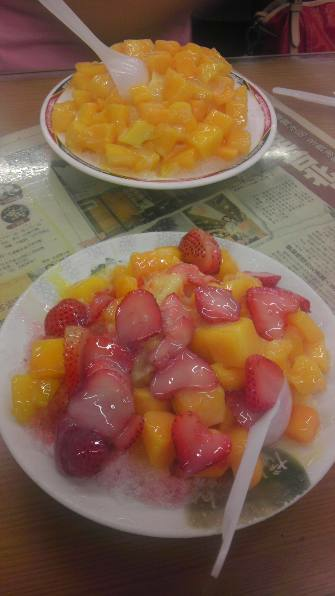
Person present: No